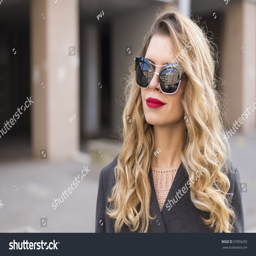
close up portrait of a woman with sunglasses